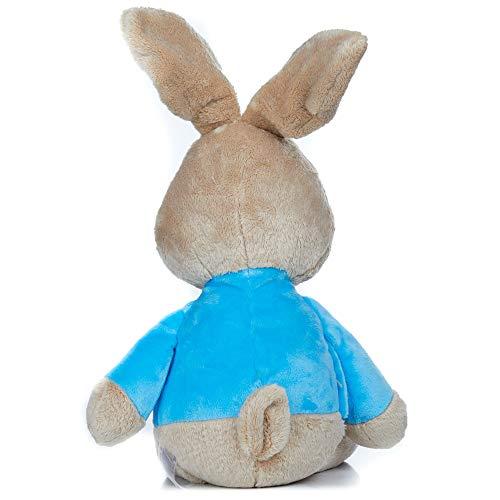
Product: KIDS PREFERRED Peter Rabbit Stuffed Animal Plush Bunny, 21 Inches
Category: Toys & Games | Stuffed Animals & Plush Toys
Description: DETAILS: Peter Rabbit stands 21 inches tall approximately and features crinkle in his ears.
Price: $15.91
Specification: ProductDimensions:3.5x6.3x20.9inches|ItemWeight:8ounces|ShippingWeight:8ounces(Viewshippingratesandpolicies)|DomesticShipping:ItemcanbeshippedwithinU.S.|InternationalShipping:ThisitemcanbeshippedtoselectcountriesoutsideoftheU.S.LearnMore|ASIN:B077HQP3XK|Itemmodelnumber:24160|Manufacturerrecommendedage:36months-7years